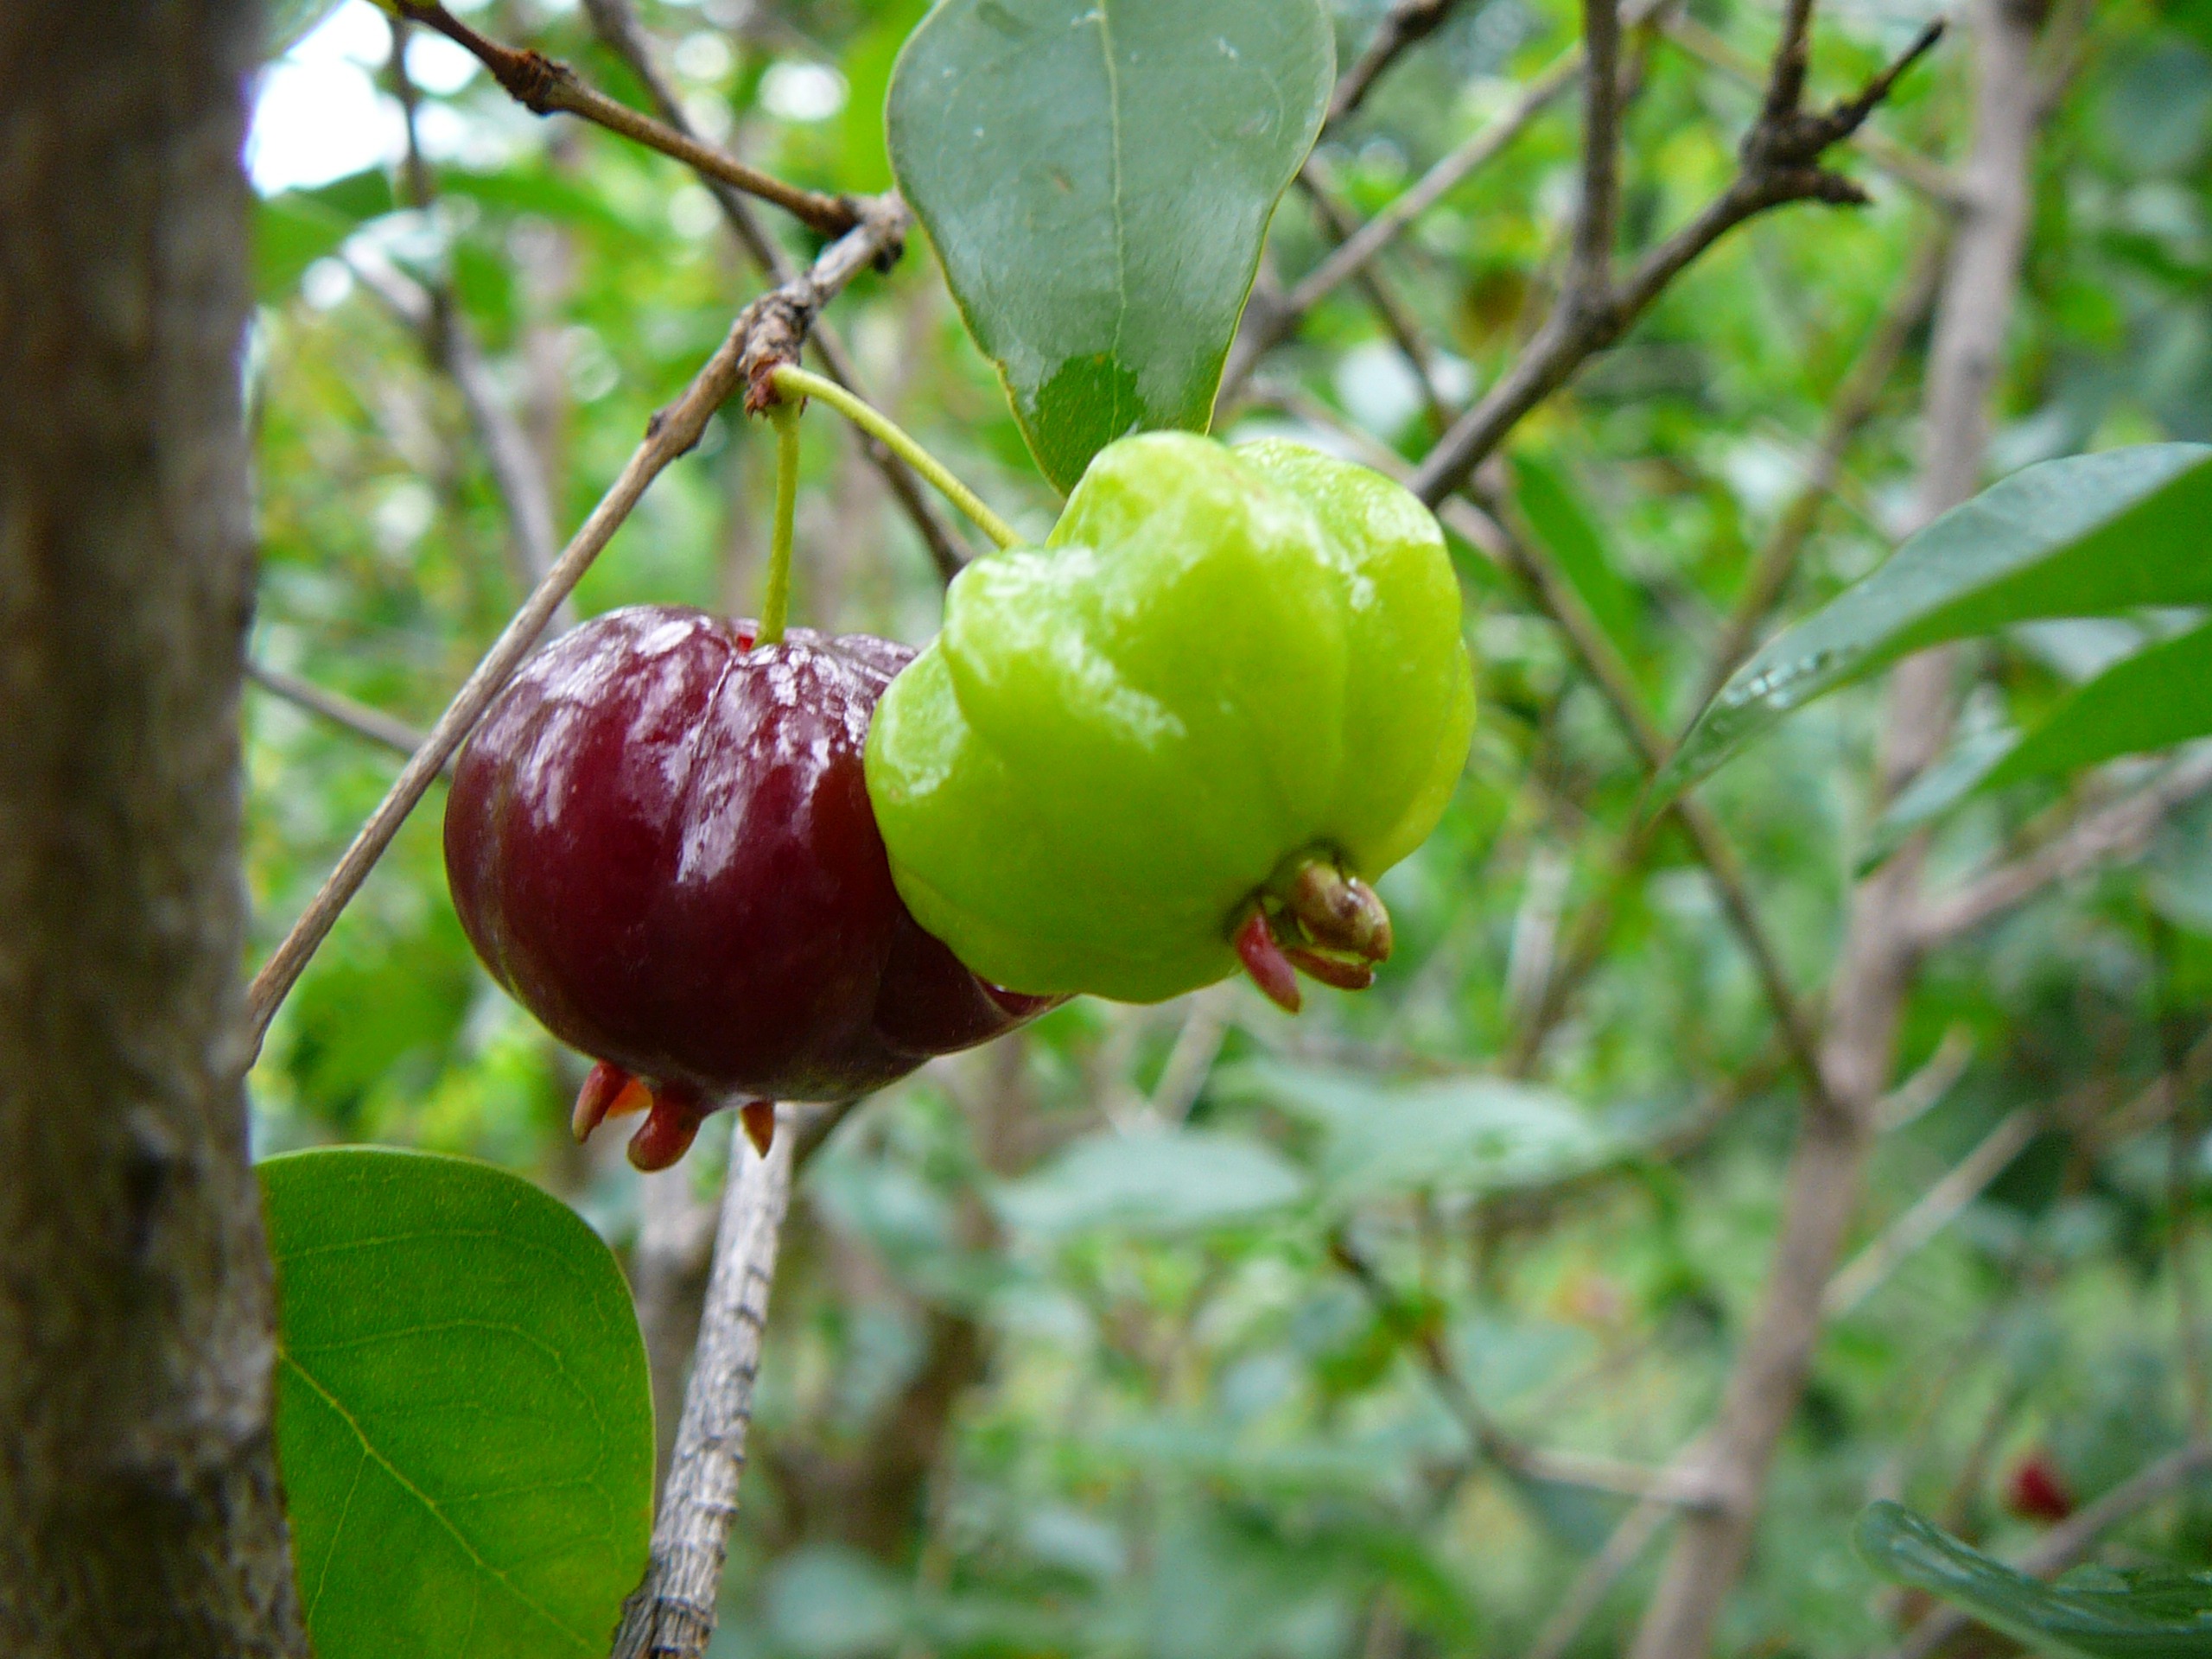
tree, branch, plant, fruit, berry, flower, food, green, produce, flora, shrub, flowering plant, rose family, acerola, malpighia, fruit varieties, land plant, fruits pitanga